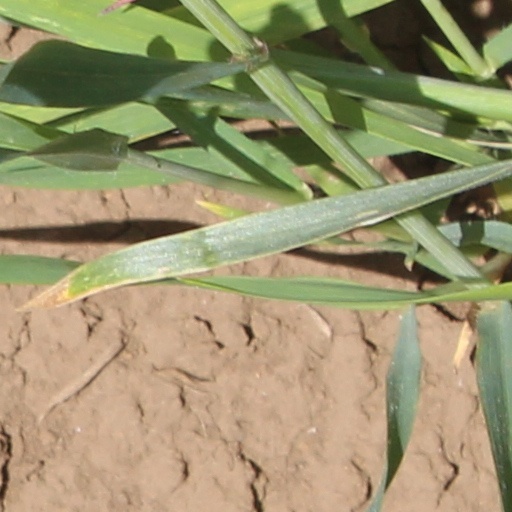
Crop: wheat